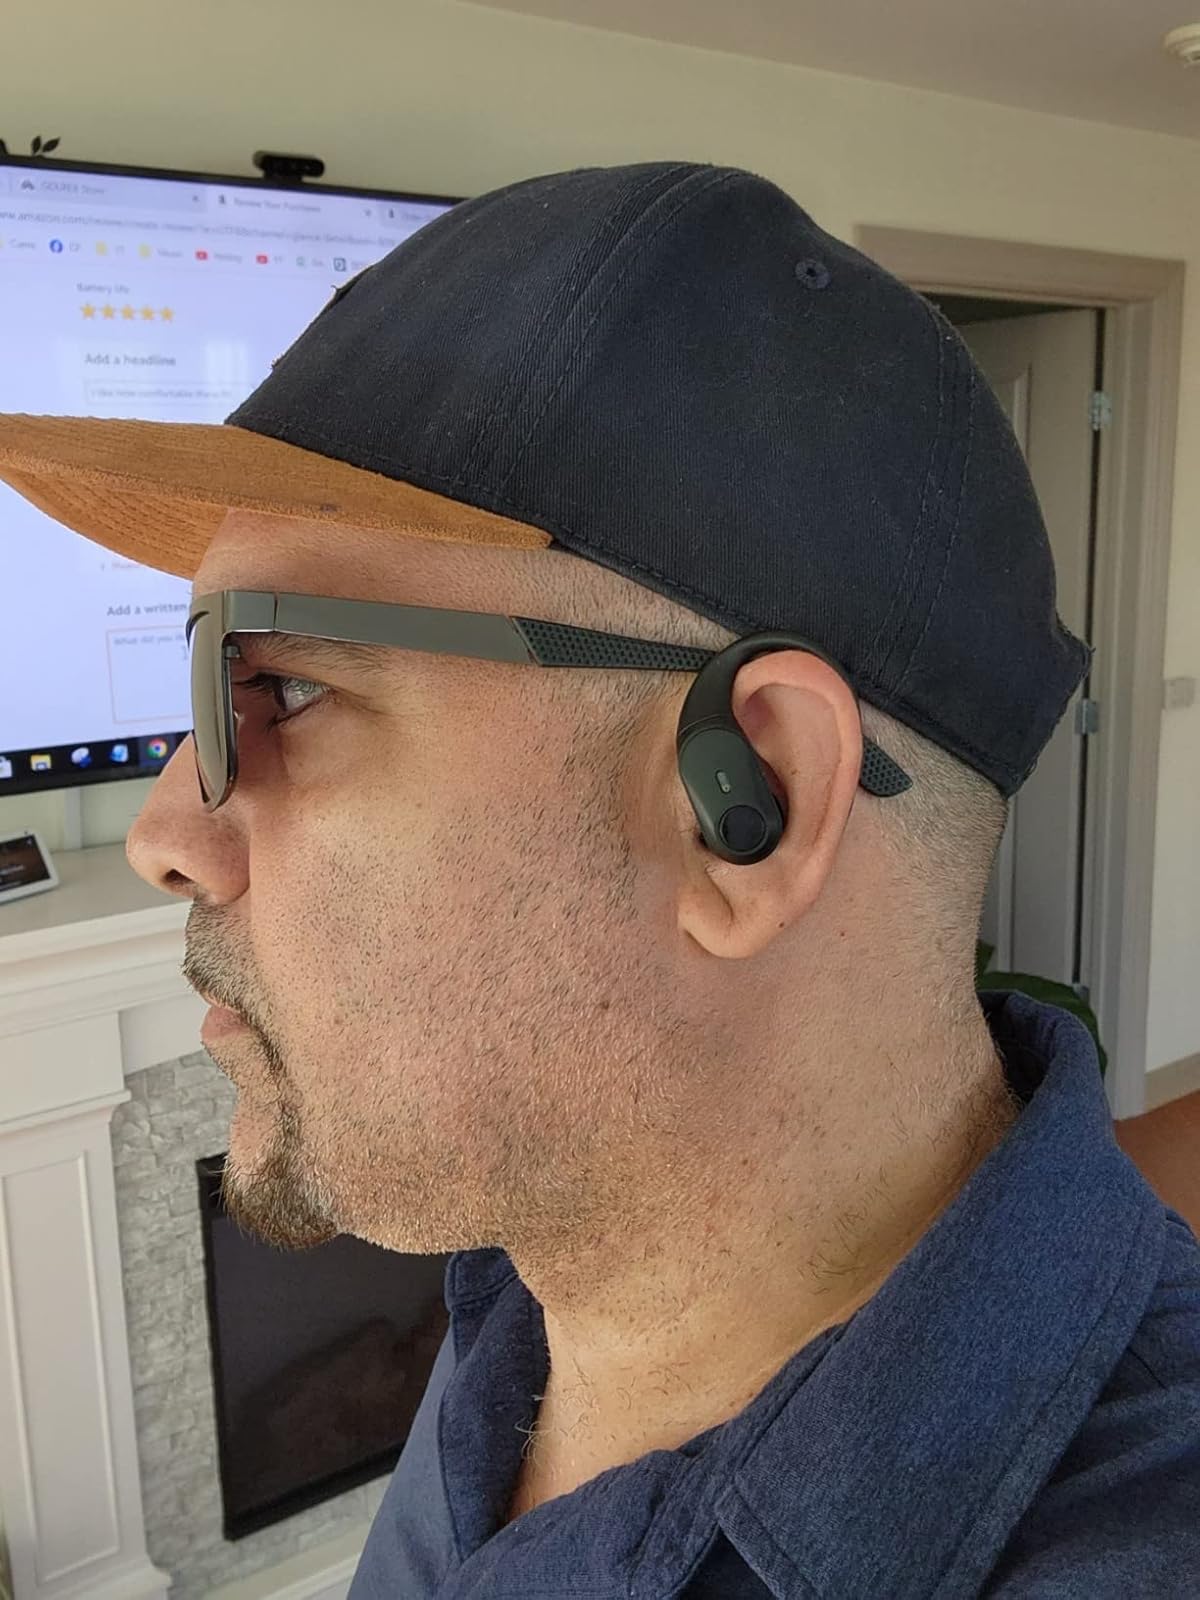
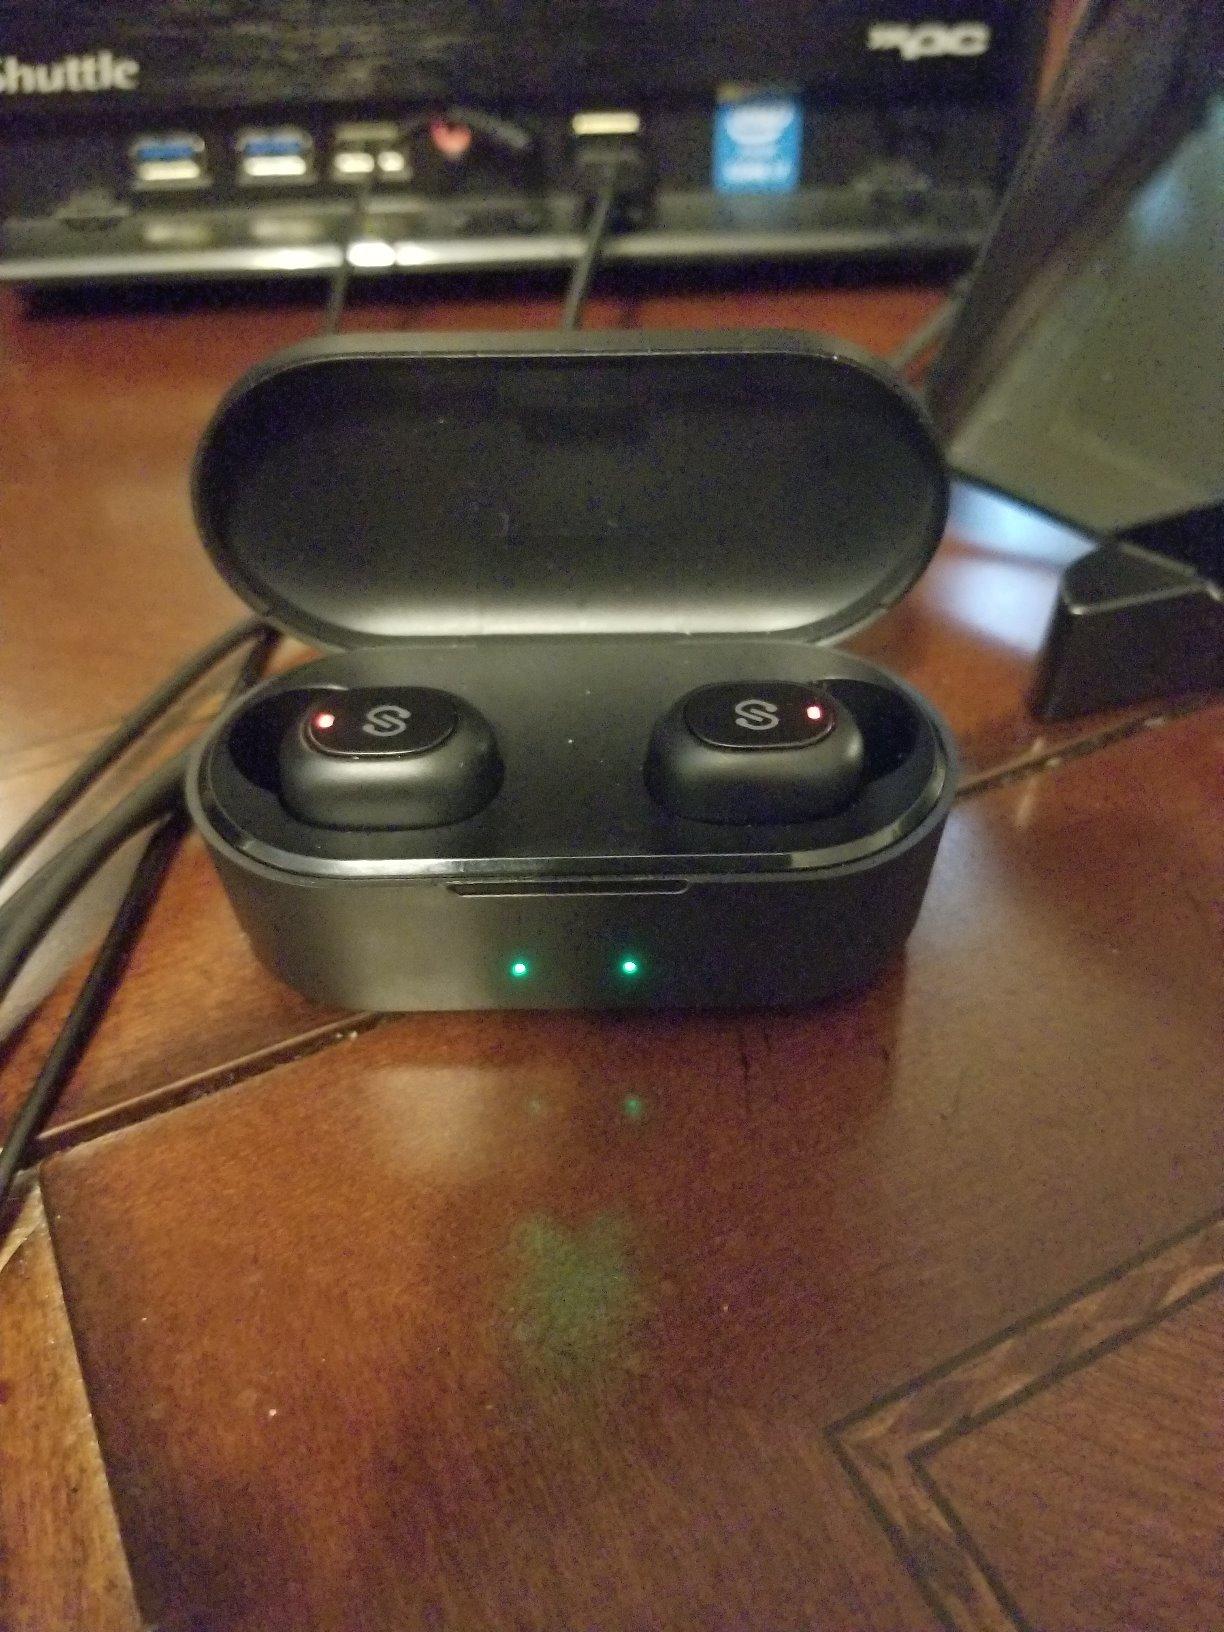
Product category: earbuds
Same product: no